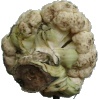
Label: cauliflower